Rebecca of Sunnybrook Farm (1917 film)

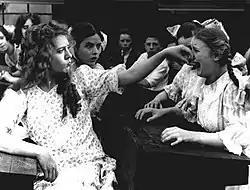
Scene from the film

"Rebecca of Sunnybrook Farm" was filmed in Pleasanton, California. Additional scenes were also filmed at the Hunsucker Ranch in Scotts Valley, California, which was chosen for its New England-style farm setting.